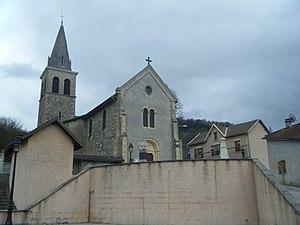
Église de Montrevel en mars 2019
Montrevel est une commune française située dans le département de l'Isère en région Auvergne-Rhône-Alpes.